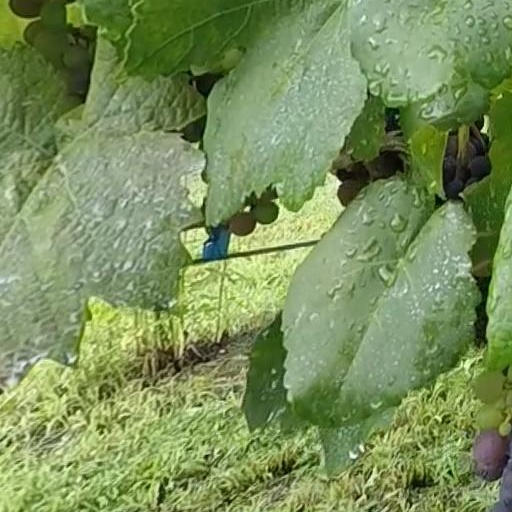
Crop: grape